Human body

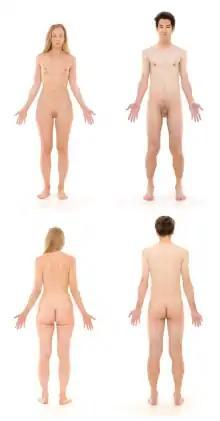
Female (left) and male (right) adult human bodies photographed in ventral (above) and dorsal (below) perspectives. Naturally-occurring pubic, body, and facial hair have been deliberately removed to show anatomy.

The human body is the entire structure of a human being. It is composed of many different types of cells that together create tissues and subsequently organs and then organ systems.